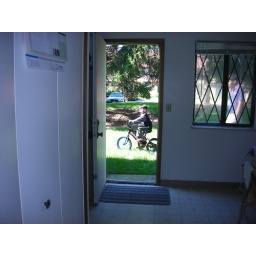
18a-The white door at the left has the washer and dryer unit in it